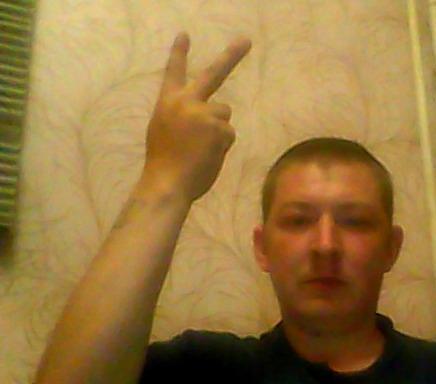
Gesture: peace_inverted